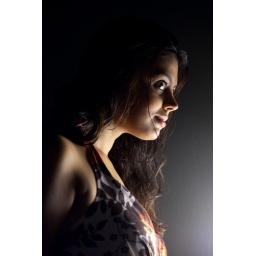
Lit with a tabletop lamp in front of the subject, next to a gray wall.